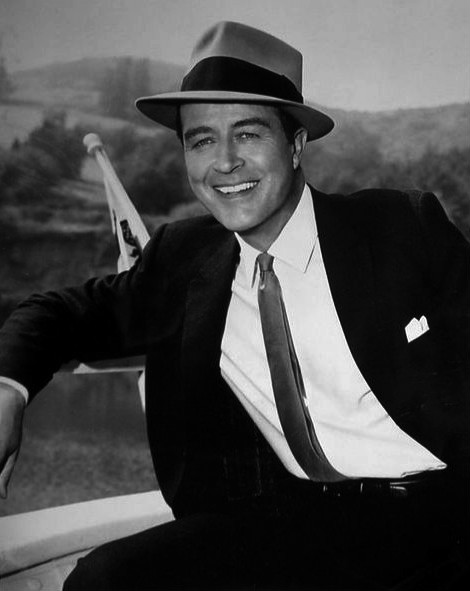
เรย์ มิลแลนด์

| name = เรย์ มิลแลนด์
| image = Ray Milland Markham 1959.JPG
| caption = มิลแลนด์ในละครเรื่อง "มาร์กแฮม"
| birth_name = เรจินัลด์ อัลเฟรด ทรุสคอตต์-โจนส์
| birth_place = นีต แกล็มมอร์แกน เวลส์
| death_place = ทอแรนส์ แคลิฟอร์เนีย สหรัฐอเมริกา
| death_cause = มะเร็งปอด
| nationality = ชาวเวลส์|เวลส์
| education = คิงส์คอลเลจสคูล
| years_active = 1929–1985
| children = แดเนียล (1940–1981) วิกตอเรีย (บุตรบุญธรรม)
เรย์ มิลแลนด์ (; 3 มกราคม ค.ศ. 1907 – 10 มีนาคม ค.ศ. 1986) เป็นนักแสดงและผู้กำกับชาวเวลส์ มีผลงานการแสดงระหว่างปี ค.ศ. 1929–1985 เจ้าของรางวัลออสการ์ สาขานักแสดงนำชายยอดเยี่ยม|รางวัลออสการ์และรางวัลลูกโลกทองคำ มีชื่อเสียงจากภาพยนตร์เรื่อง "ไดอัลเอ็มฟอร์เมอเดอร์" (1954) และ "เลิฟสตอรี" (1970)
มิลแลนด์เติบโตขึ้นในแกล็มมอร์แกน เขาเริ่มการแสดงตั้งแต่อายุ 22 ปี และรับบทนำครั้งแรกใน "เดอะฟลายอิงสกอตแมน"Milland (1974) pp. 93–94 ด้วยกระแสของภาพยนตร์เรื่องนี้นำไปสู่การเซ็นสัญญากับเมโทร-โกลวิน-เมเยอร์|เอ็มจีเอ็มนานถึง 9 เดือนMilland (1974), p. 109 หลังจากหมดสัญญากับเอ็มจีเอ็ม เขาย้ายไปสหรัฐอเมริกาและเซ็นสัญญาใหม่กับพาราเมาต์พิกเจอส์|พาราเมาต์
มิลแลนด์เริ่มมีชื่อเสียงอย่างเห็นได้ชัด เมื่อเขาได้รับบทนำในภาพยนตร์เรื่อง "เดอะจังเกิลพรินเซส" (1936) คู่กับนักแสดงหน้าใหม่ โดโรธี ลอมร์ มิลแลนด์เซ็นสัญญากับพาราเมาต์เกือบ 20 ปี และได้รับรางวัลออสการ์ จากภาพยนตร์เรื่อง "เดอะลอสต์วีกเอนด์" (1945) นอกจากนี้เขายังเป็นที่จดจำในภาพยนตร์เรื่อง "เดอะเมเจอร์แอนด์เดอะไมเนอร์" (1942), "เดอะบิกคล็อก" (1948) และ "เดอะทีฟ" (1952) ที่ทำให้เขาได้เข้าชิงรางวัลลูกโลกทองคำเป็นครั้งที่สอง"Best Motion Picture Actor/Drama" หลังหมดเซ็นสัญญากับพาราเมาต์ เขาหันตัวไปเป็นผู้กำกับและแสดงละครโทรทัศน์ตลอดช่วงที่มีชีวิตอยู่
ด้านชีวิตส่วนตัว มิลแลนด์แต่งงานกับเมอเรียล ฟรานเซส เวเบอร์ ในปี ค.ศ. 1932 พวกเขาใช้ชีวิตร่วมกันจนมินแลนด์เสียชีวิตในปี ค.ศ. 1986 ทั้งคู่มีลูกชายหนึ่งคนชื่อ แดเนียล (เกิดปี ค.ศ. 1940) และบุตรบุญธรรมชื่อ วิกตอเรีย มิลแลนด์มีเรื่องอื้อฉาวจากการมีความสัมพันธ์กับดาราดังอย่าง เกรซ เคลลี ขณะถ่ายทำภาพยนตร์เรื่อง "ไดอัลเอ็มฟอร์เมอเดอร์"Grace : The secret lives of a princess by James Spada, Sidgewick and Jackson, 1987
ลูกชายของเขา แดเนียล มิลแลนด์ เคยปรากฏตัวในบทบาทเล็ก ๆ ช่วงคริสต์ทศวรรษ 1960 เขาเสียชีวิตในเดือนมีนาคม ค.ศ. 1981 อายุได้ 41 ปี จากการฆ่าตัวตาย โดยพบปืนไรเฟิลข้าง ๆ ตัวเขาบนเตียง และมีเลือดไหลออกมาจากศีรษะ
== อ้างอิง ==
== แหล่งข้อมูลอื่น ==
*
*
หมวดหมู่:บุคคลที่เกิดในปี พ.ศ. 2450
หมวดหมู่:บุคคลที่เสียชีวิตในปี พ.ศ. 2529
หมวดหมู่:นักแสดงเวลส์
หมวดหมู่:นักแสดงชายชาวอเมริกันในศตวรรษที่ 20
หมวดหมู่:ชาวอเมริกันเชื้อสายเวลส์
หมวดหมู่:นักแสดงนำชายยอดเยี่ยม รางวัลออสการ์
หมวดหมู่:เสียชีวิตจากมะเร็งปอด